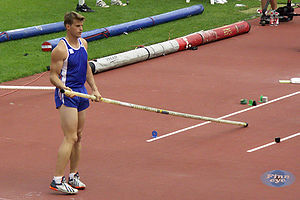
Jean Galfione
Jean Galfione
Jean Galfione er en fransk atletikudøver, der vandt guld i stangspring ved OL i Atlanta 1996. Han vandt desuden bronze i samme disciplin ved VM i Göteborg i 1995 og ved EM i både Helsingfors i 1994 og Budapest i 1998.